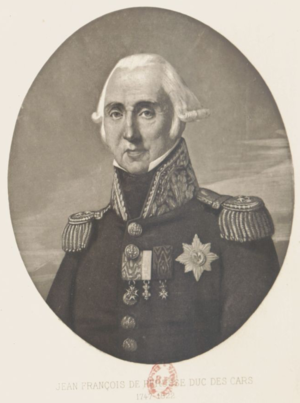
Jean-François de Pérusse, duc des Cars (1747-1822)
Jean-François de Pérusse, duc des Cars, est un général français.